TransAsia Airways Flight 791

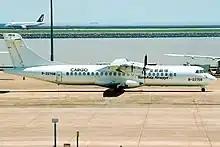
B-22708, the ATR 72-202 involved, photographed four months before the accident

TransAsia Airways Flight 791 was a regular cargo flight between Chiang Kai Shek International Airport (now Taiwan Taoyuan International Airport) and Macau International Airport. At 01:52 am local time on 21 December 2002, the ATR 72 operating the flight crashed into the sea southwest of Magong, Penghu, Taiwan. The two crew members on board were killed.